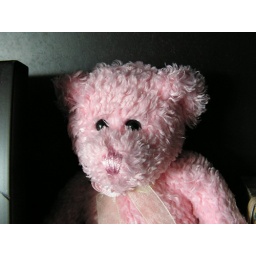
The rescued pink bear in shadow